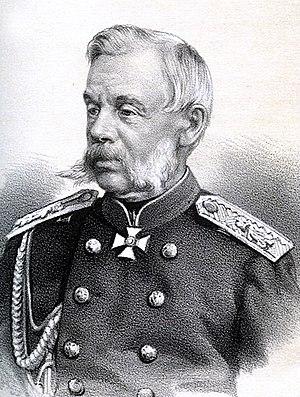
Liste chronologique des membres du Conseil d'État de l'Empire russe du 3 mars 1801 au 17 avril 1906.